Sailors' Snug Harbor

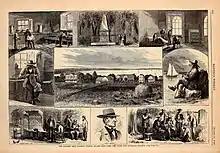
The sailors' snug harbor, Harper's weekly (1867)

From 1867 to 1884, Captain Thomas Melville, a retired sea captain and brother of "Moby-Dick" author Herman Melville, was governor of Snug Harbor. In 1890, Captain Gustavus Trask, the governor of Snug Harbor, built a Renaissance Revival church, the Randall Memorial Chapel and, next to it, a music hall, both designed by Robert W. Gibson. At its peak in the late 19th century, about 1,000 retired sailors lived at Snug Harbor, then one of the wealthiest charities in New York. Its Washington Square area properties yielded a surplus exceeding the retirement home's costs by $100,000 a year.